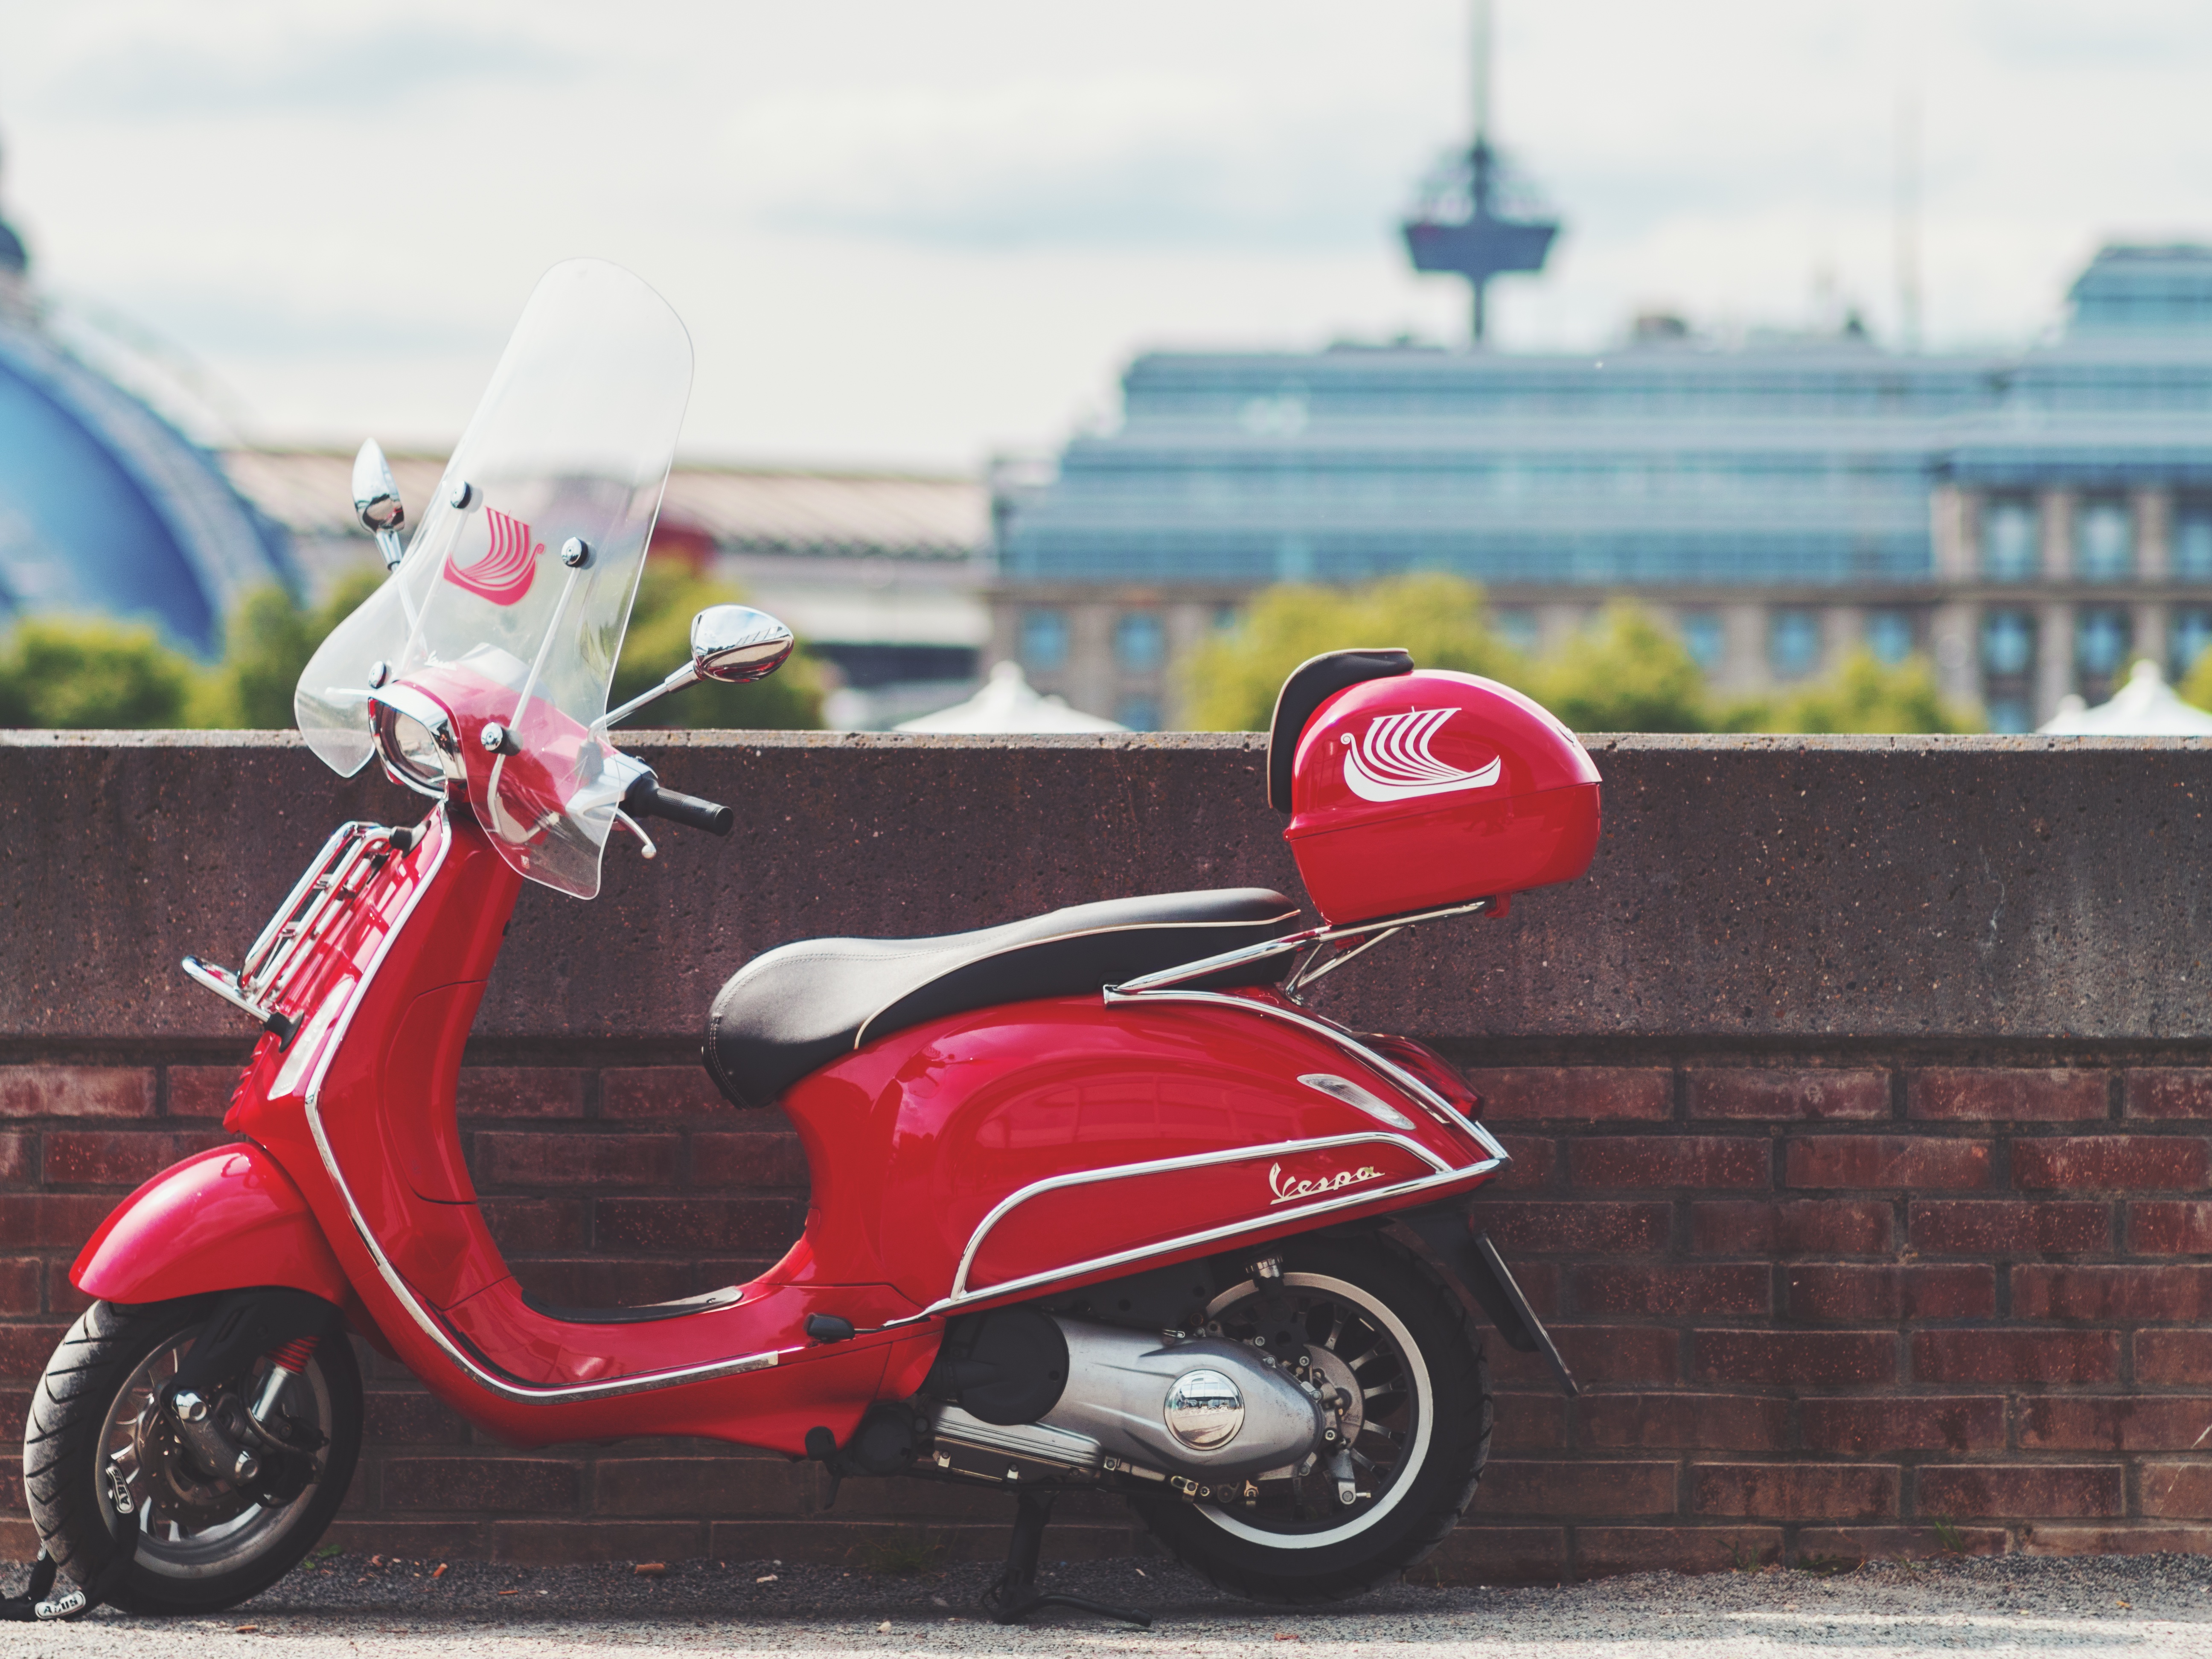
vehicle, scooter, vespa